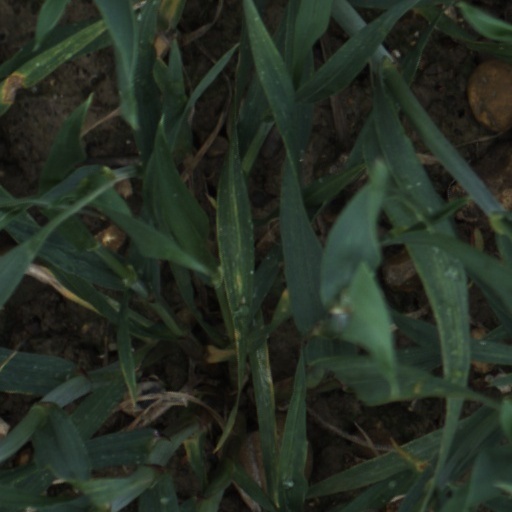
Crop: wheat